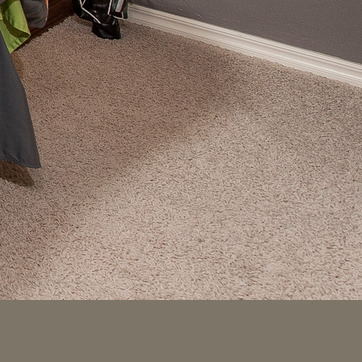
Material: carpet